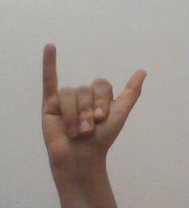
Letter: ya